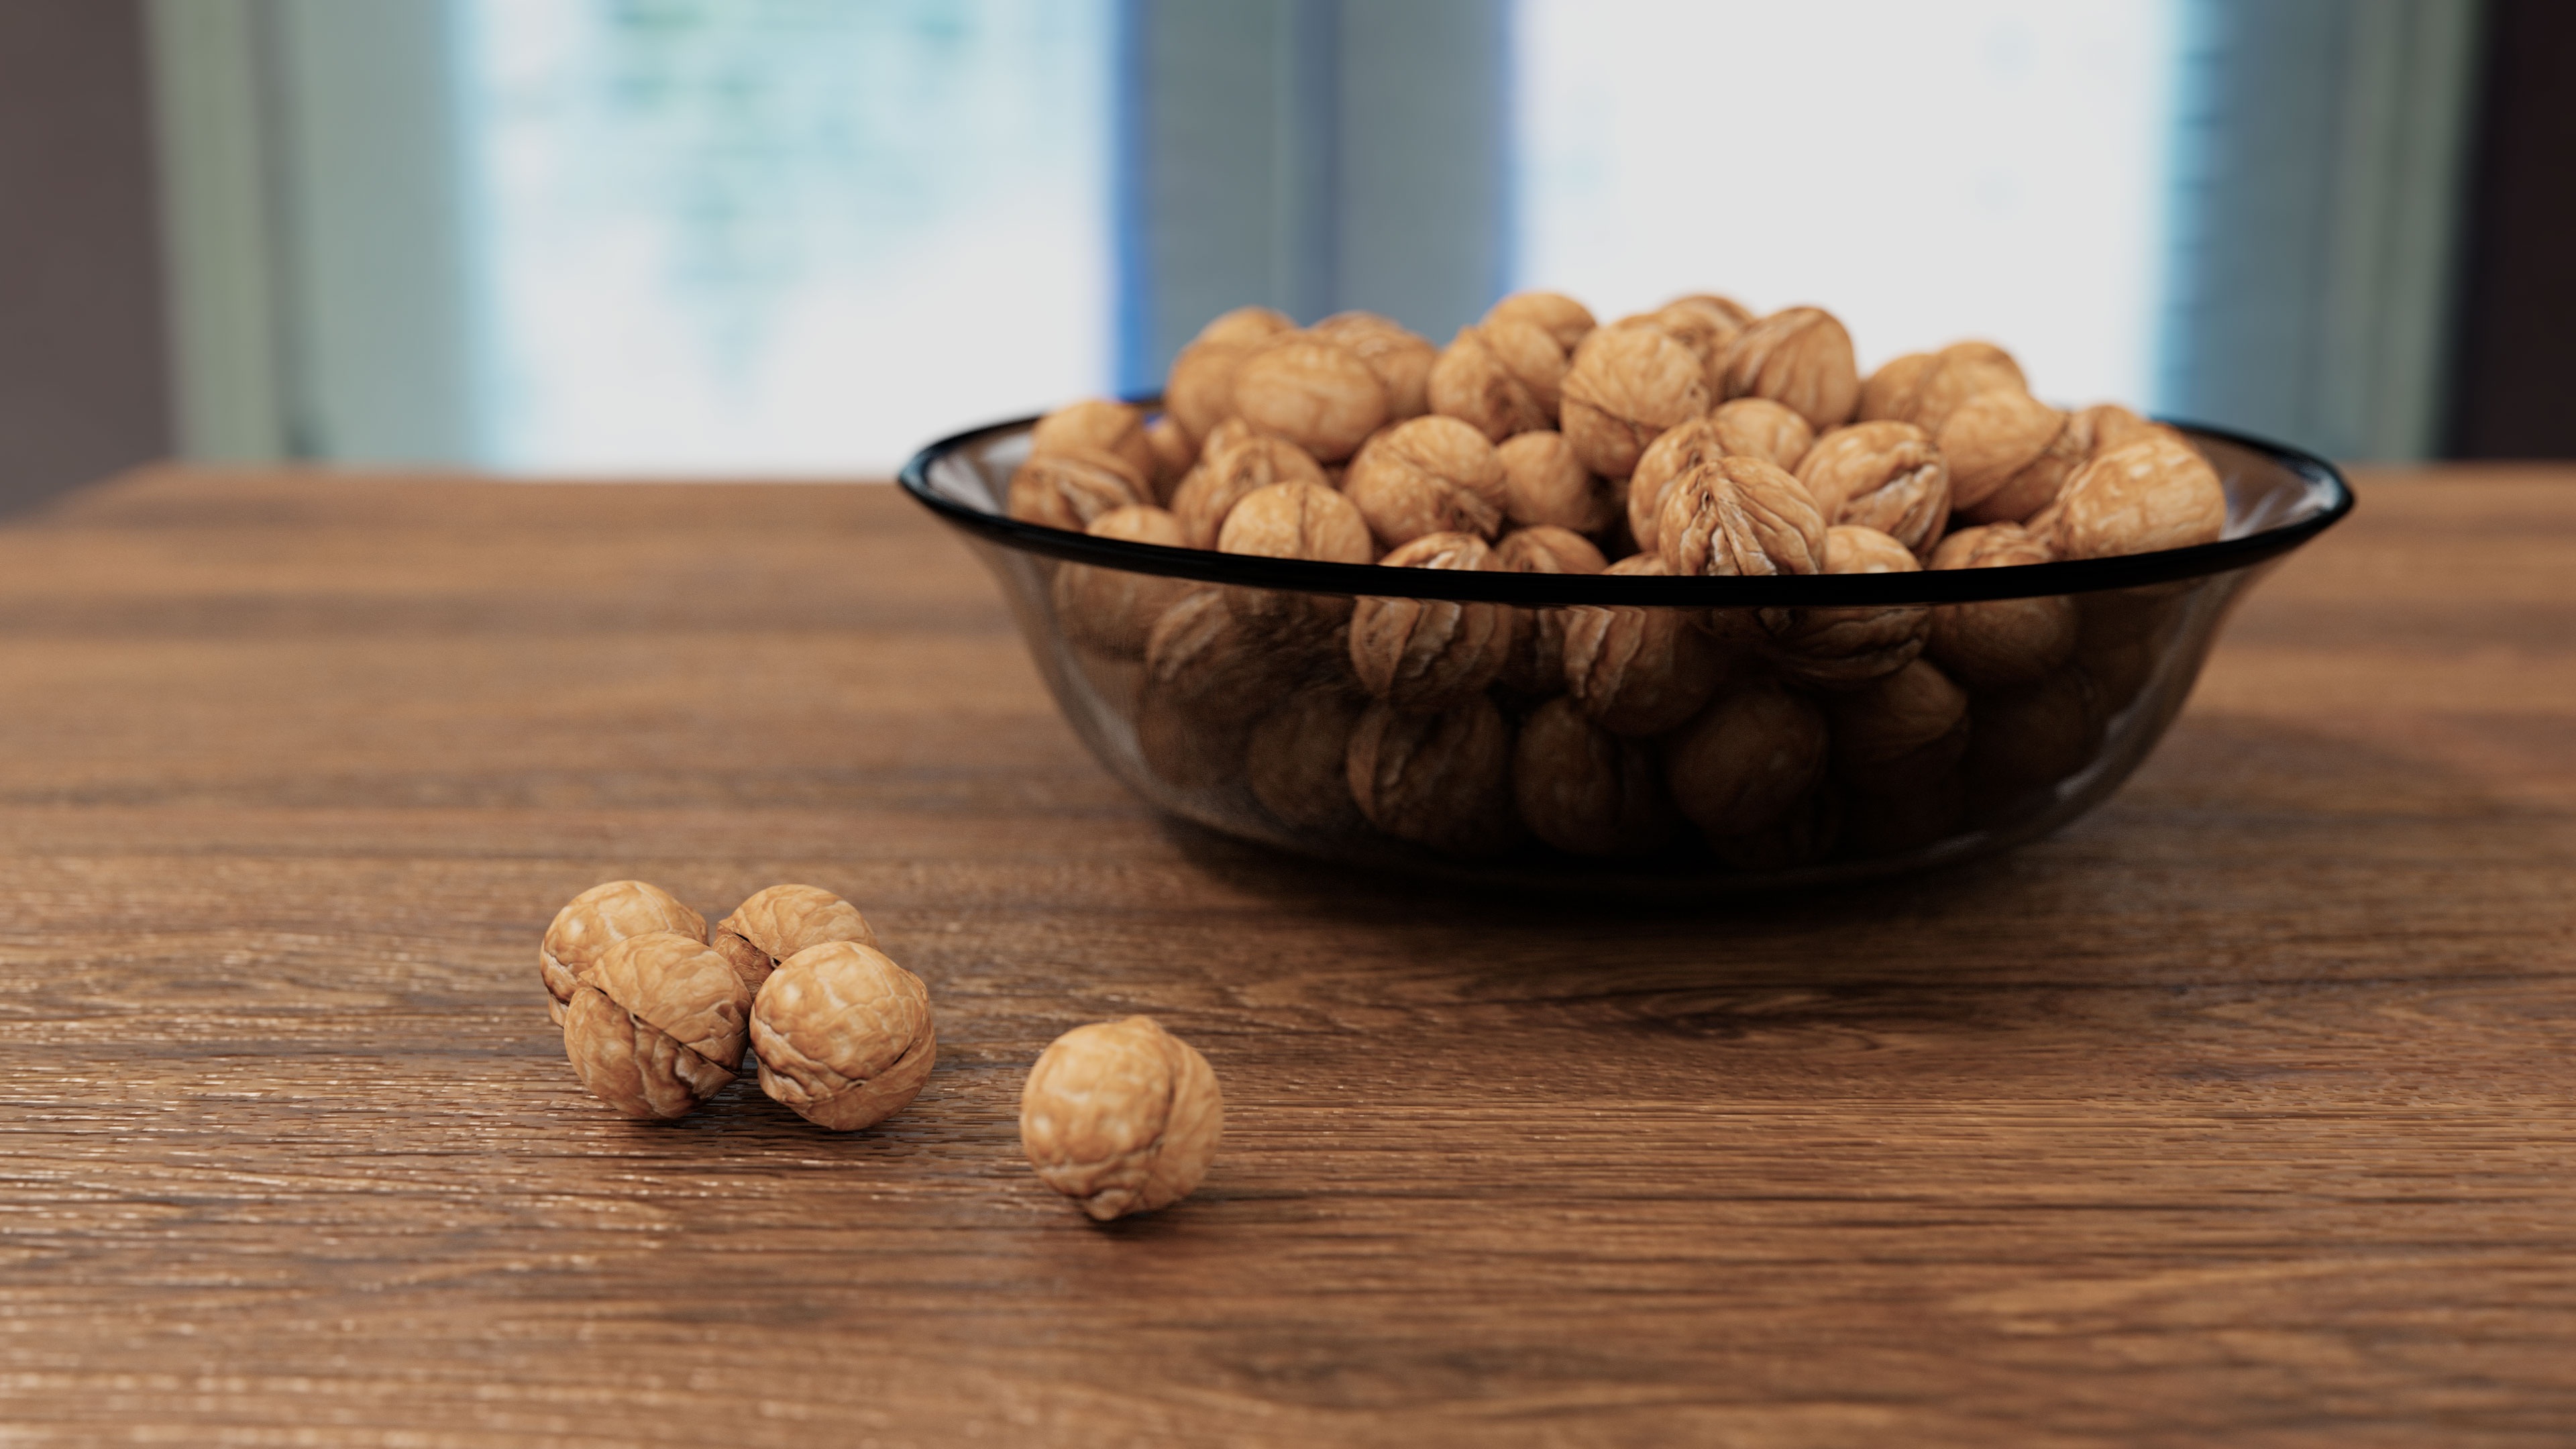
plant, wood, fruit, food, produce, vegetable, nut, walnut, eating, wooden, diet, hazelnut, flavor, natural food, flowering plant, grass family, land plant, nuts seeds, tree nuts